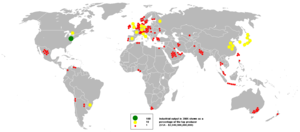
La loi des trois secteurs est une théorie économique qui divise les économies en trois secteurs d'activité : extraction des matières premières, fabrication services. Il a été développé par Allan Fisher, Colin Clark et Jean Fourastié.
En économie, le secteur secondaire est le second secteur défini dans la loi des trois secteurs. Il est parmi les trois secteurs économiques définis dans la comptabilité nationale et regroupe les activités liées à la transformation des matières premières issues du secteur primaire